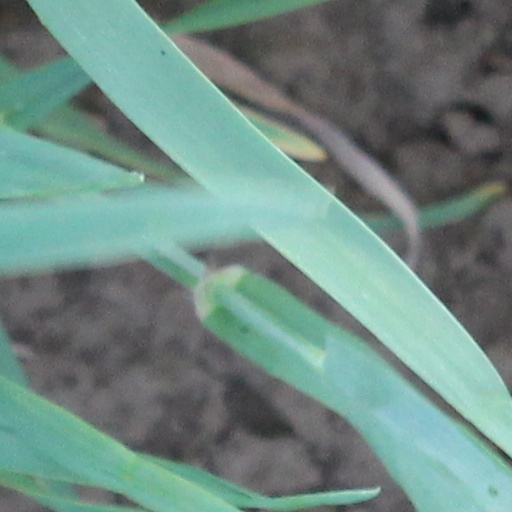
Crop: wheat